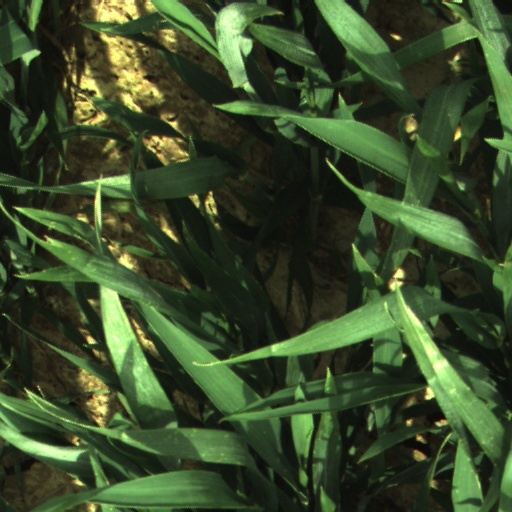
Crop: wheat